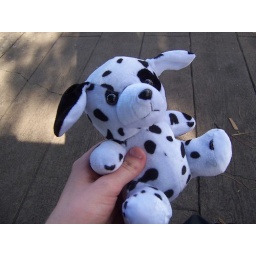
David won a small puppy by throwing a Wiffle Ball into a yellow glass cup...on the fourth try ;)